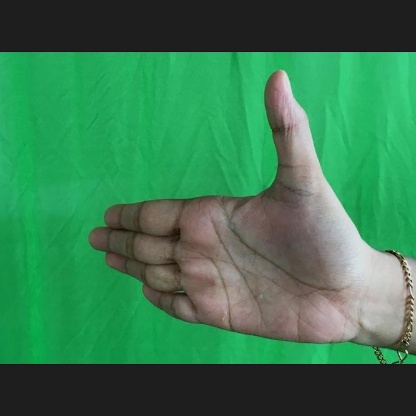
Mudra: Ardhachandran